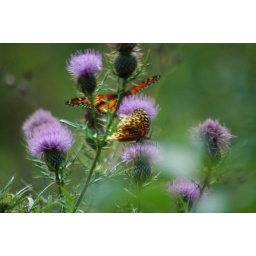
Monarch and a tiger butterfly feeding at the Great Swamp NWR, in New Jersey